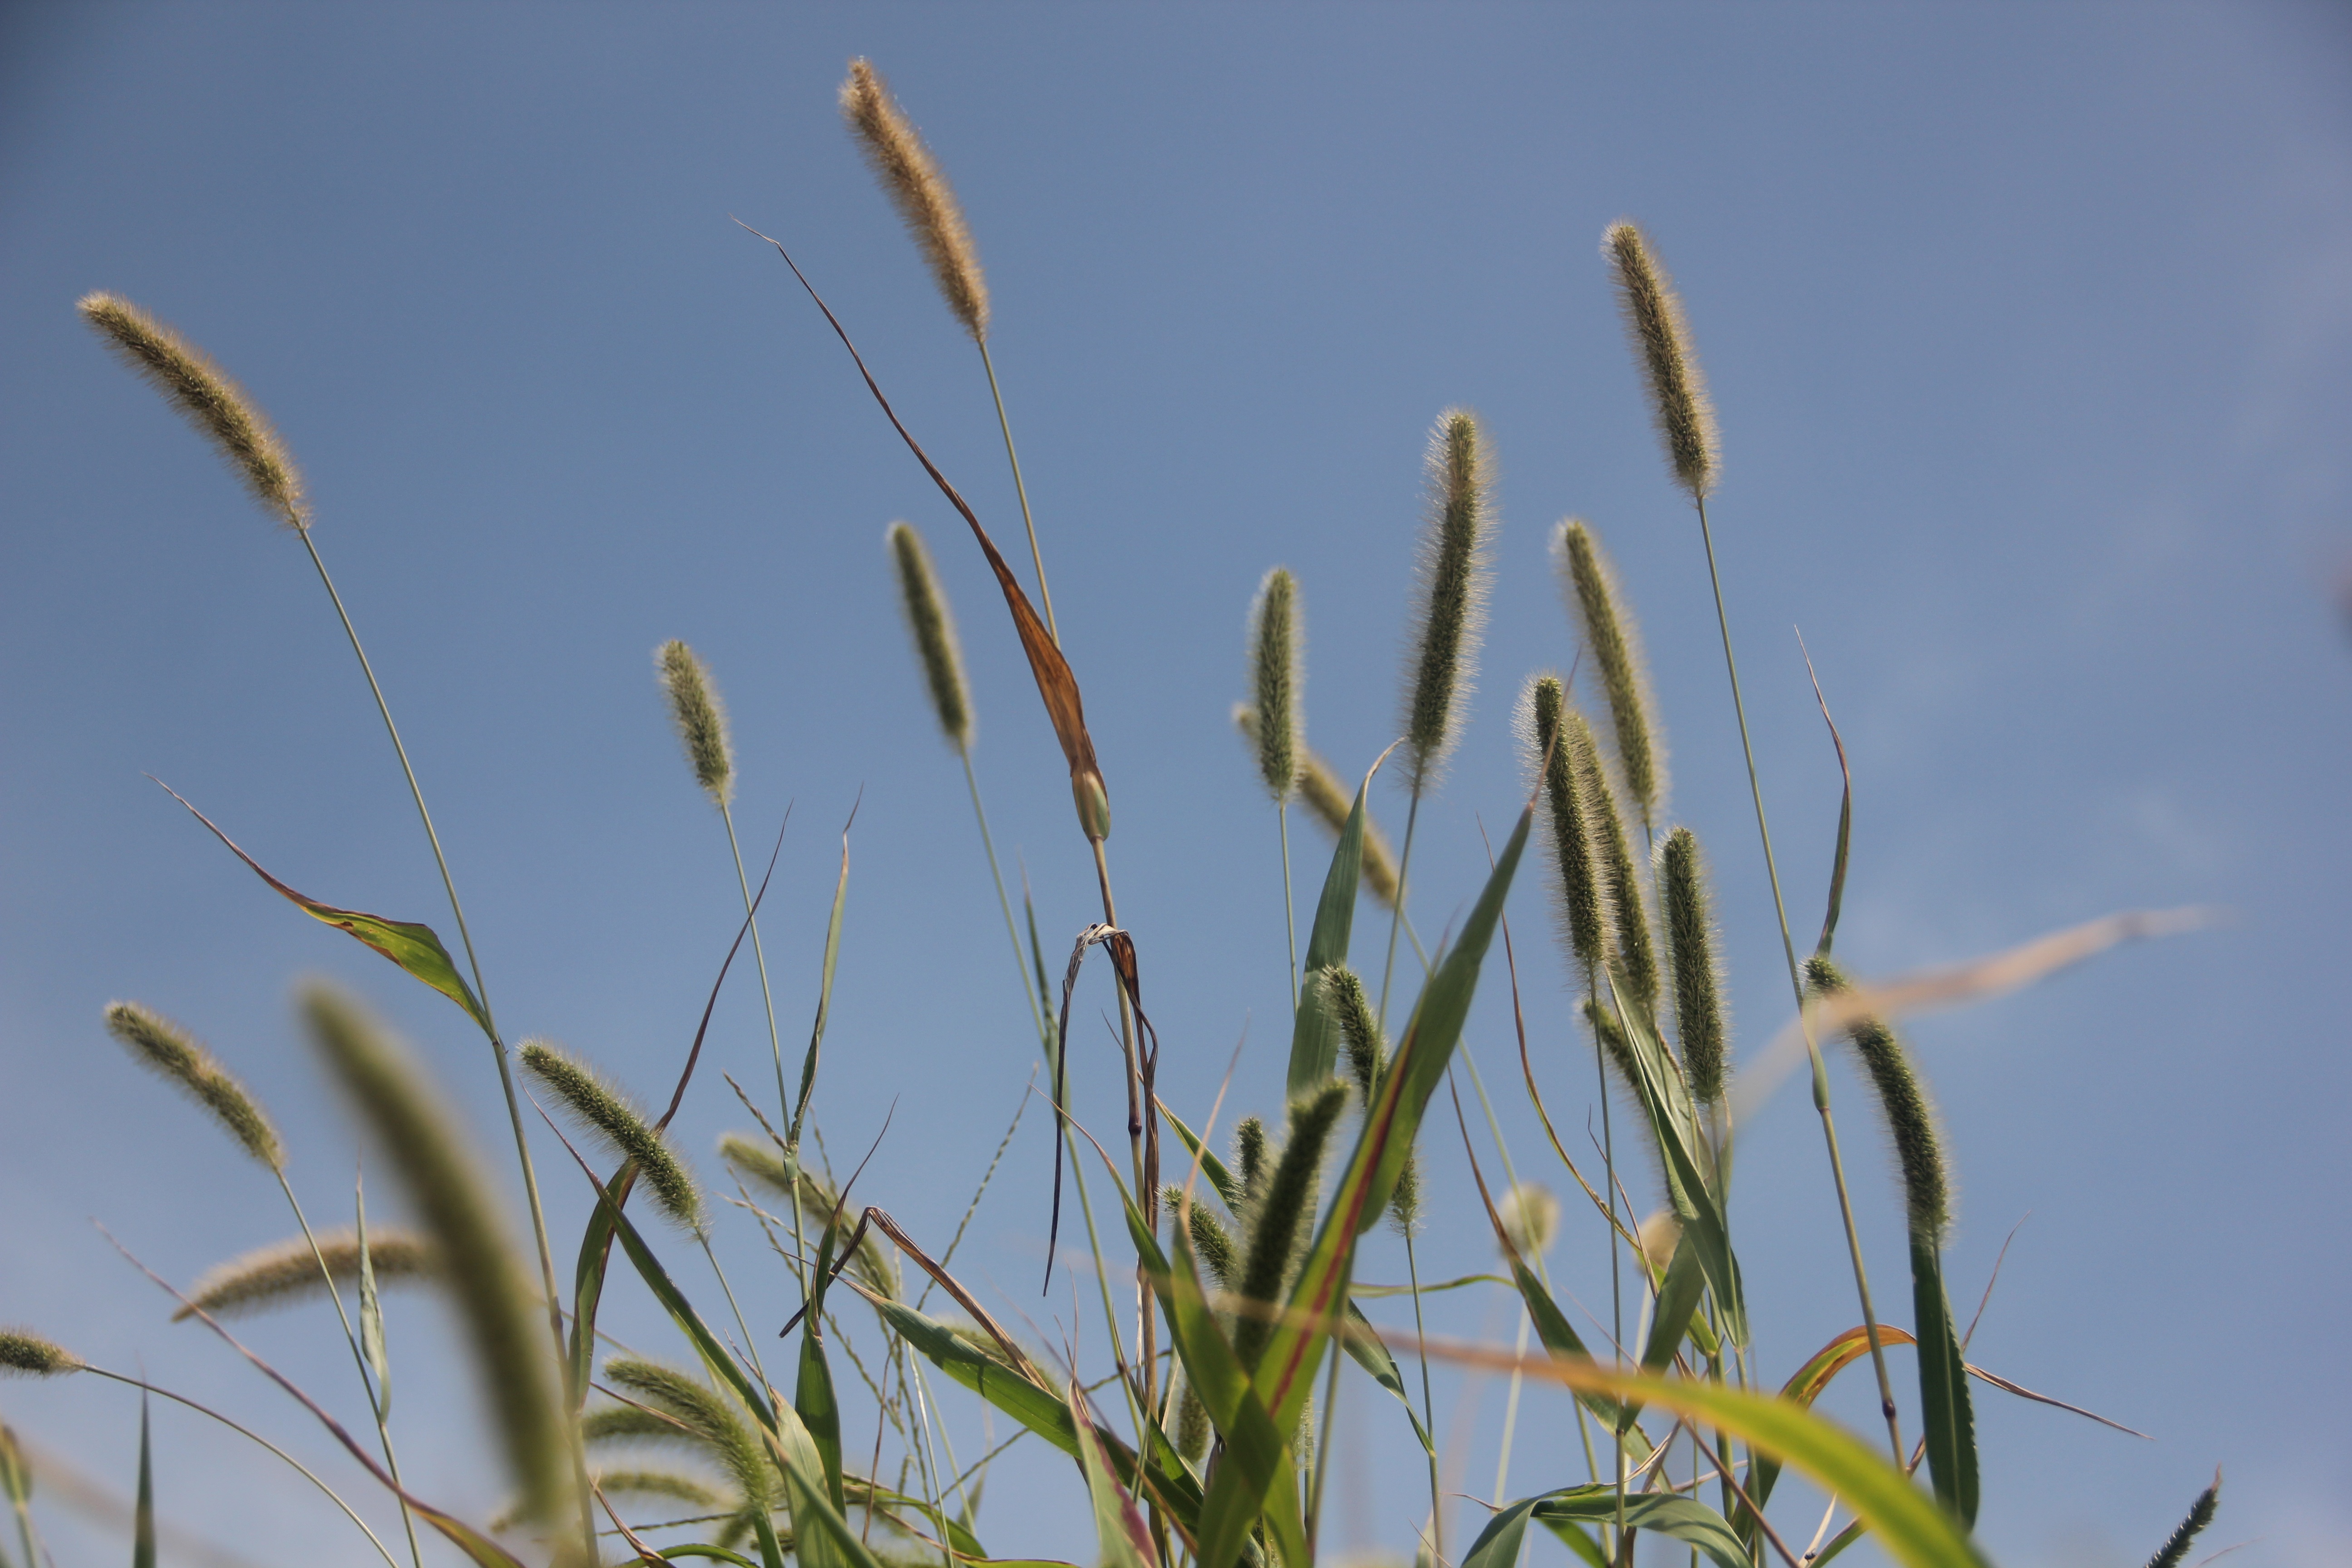
grass, branch, plant, sky, field, meadow, wheat, prairie, flower, food, spring, crop, agriculture, flora, grassland, rye, flowering plant, plush grass, grass family, plant stem, land plant, phragmites